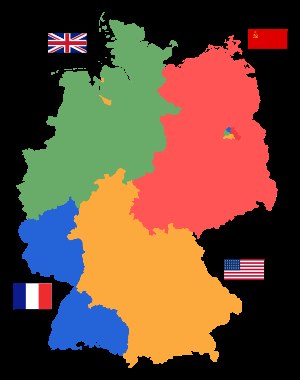
DDR's historie / Forhistorie / Tysklands deling
Besættelseszonerne i Tyskland 1945-49
Tyske Demokratiske Republik var en stat i Centraleuropa.